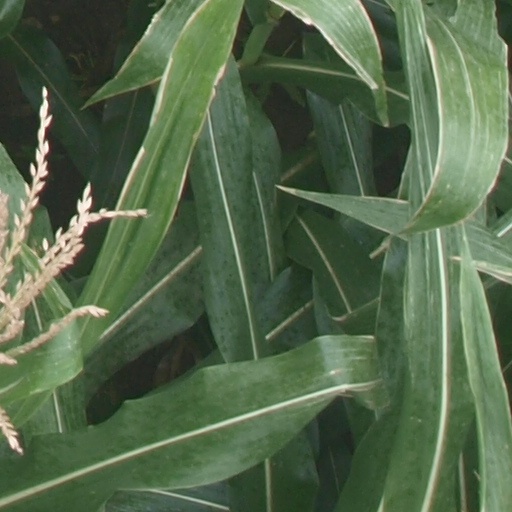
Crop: maize; corn